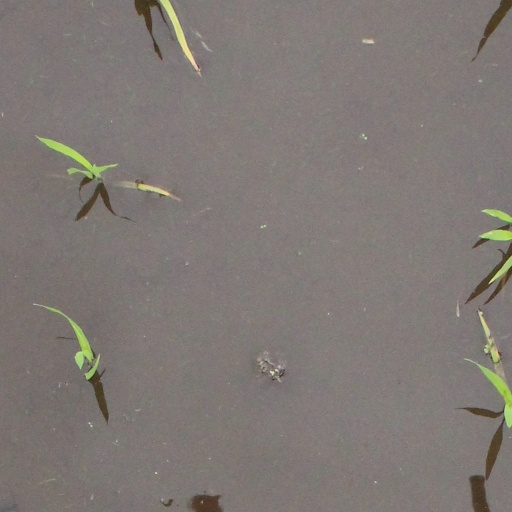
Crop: rice